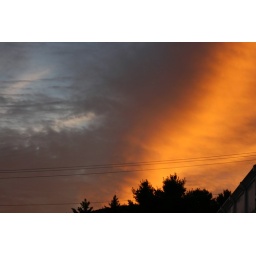
Just after sunset in Littleton, NH. I love the contrast between the orange cloud reflections and the blue sky above.